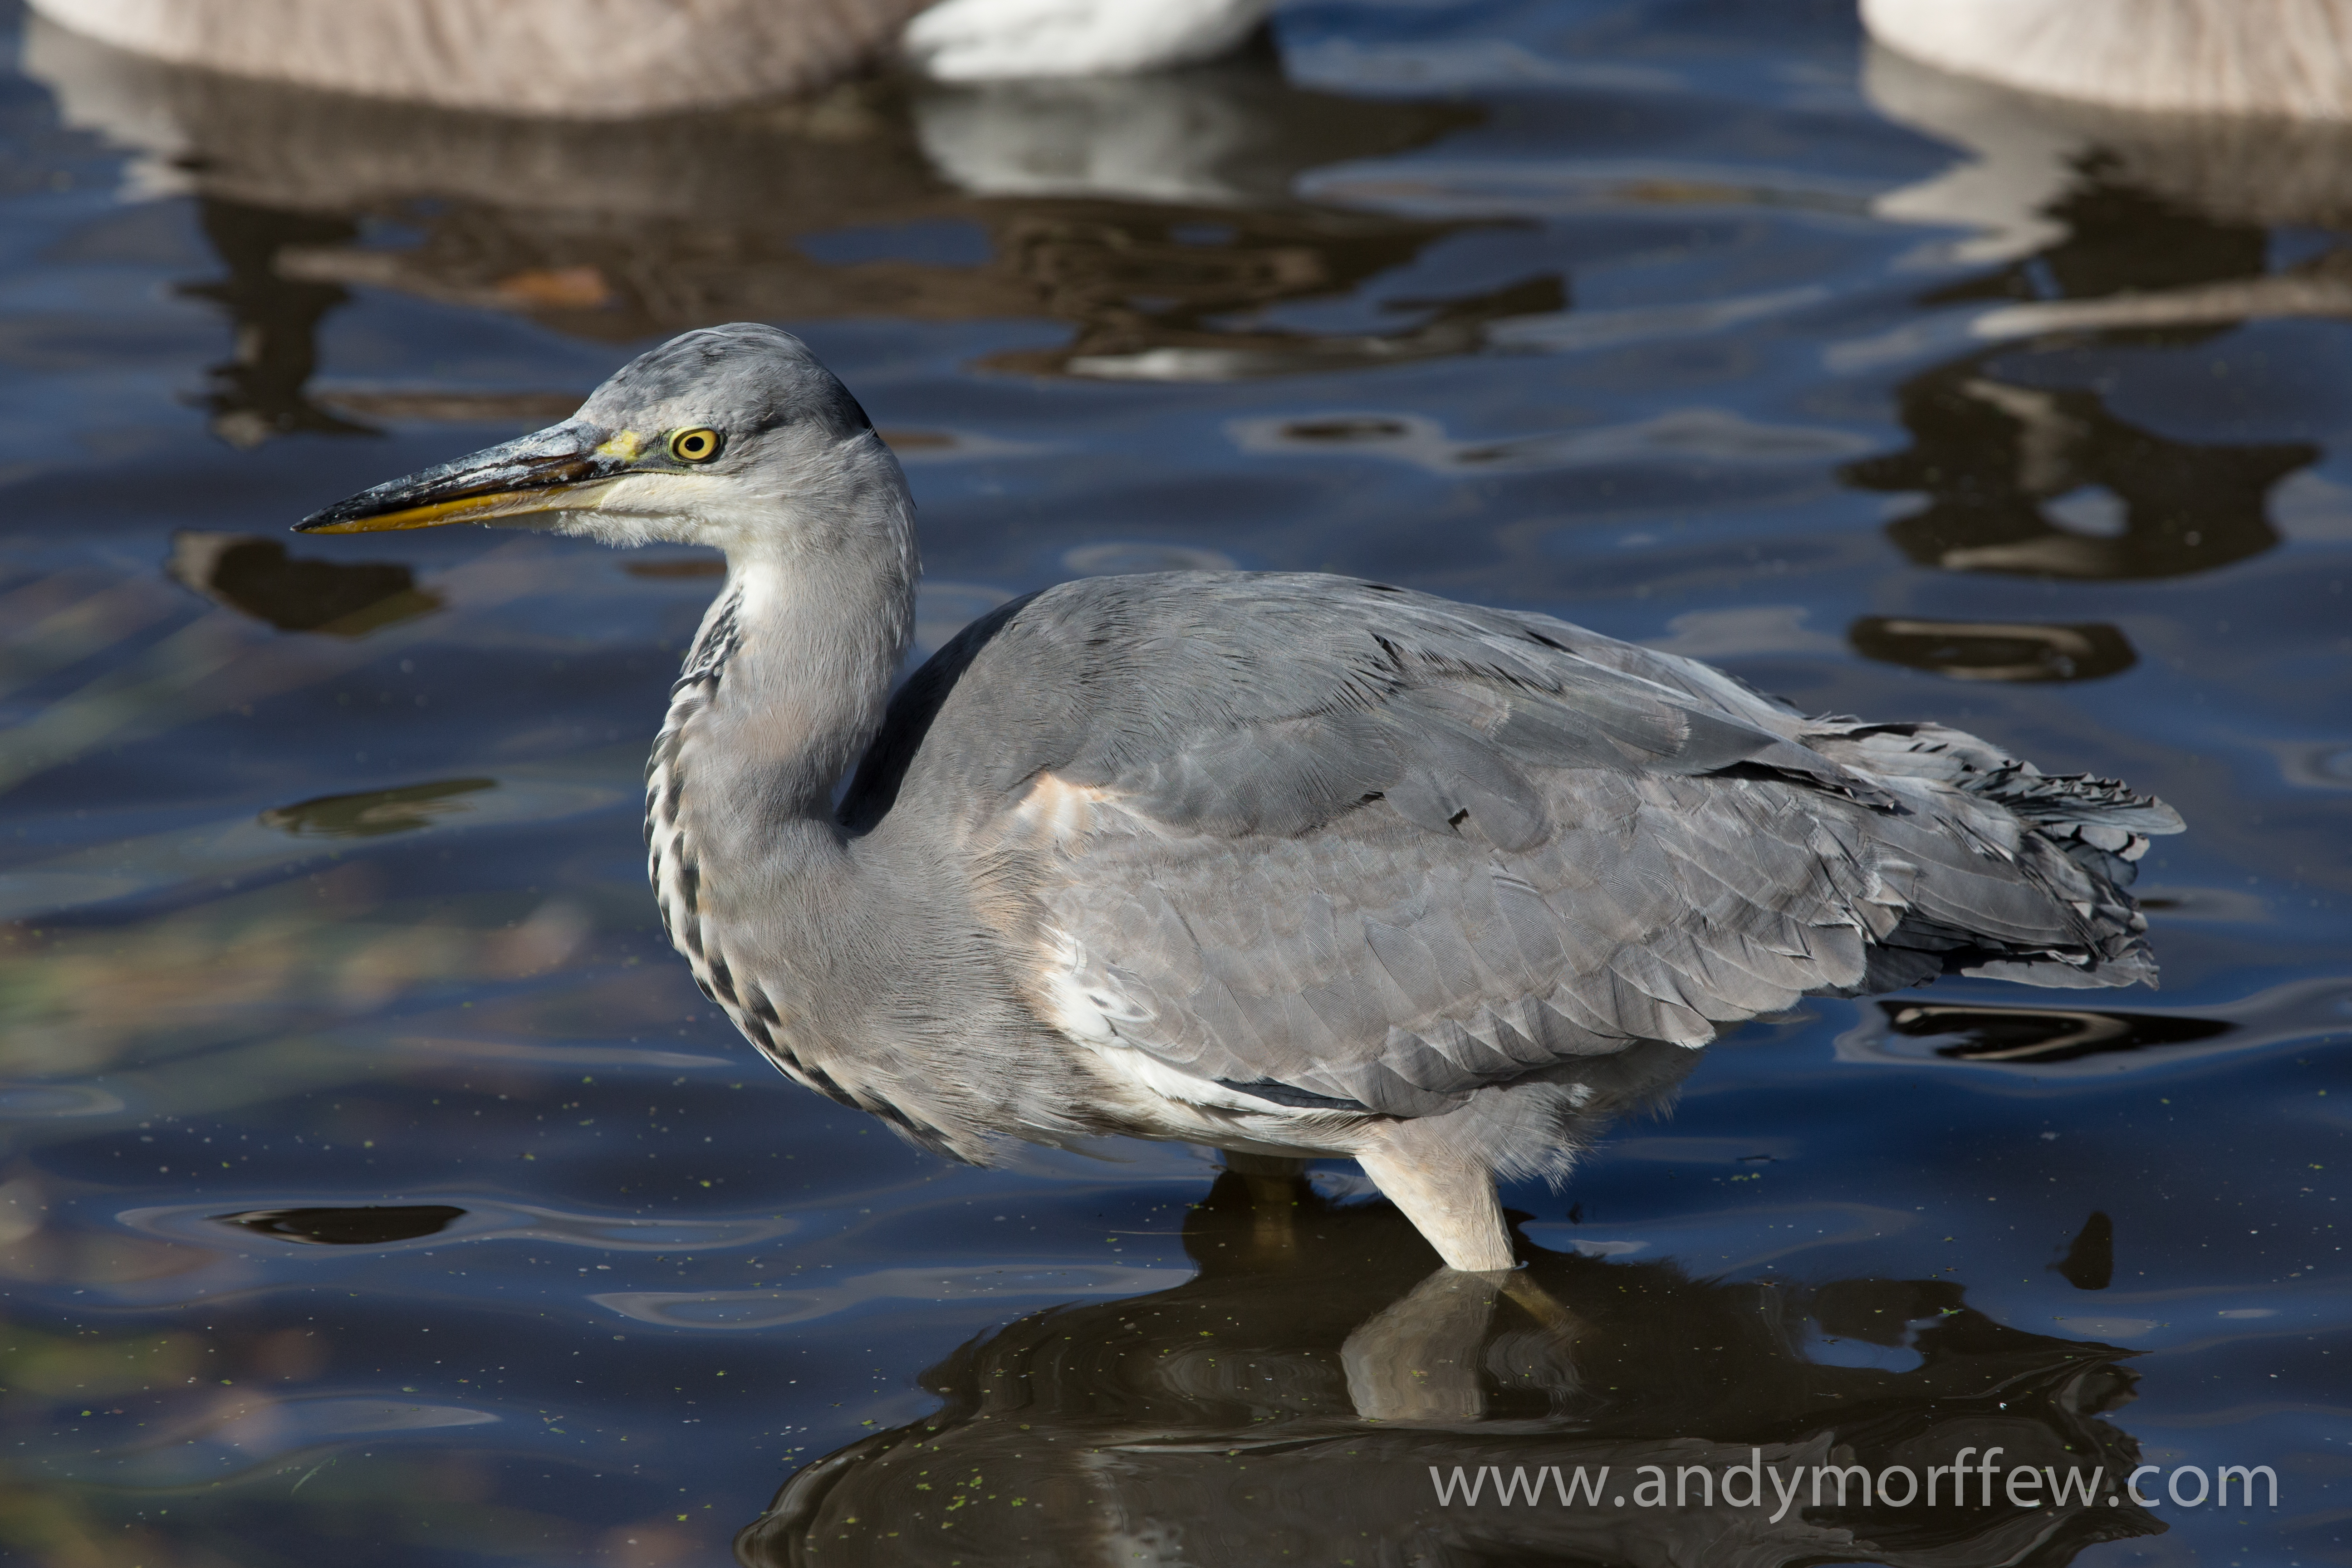
water, bird, wing, seabird, wildlife, reflection, beak, fauna, cool image, vertebrate, heron